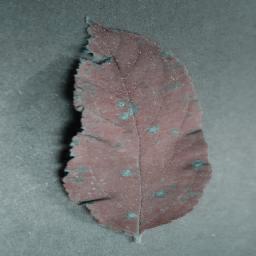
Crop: apple
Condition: cedar_rust